Mordechai Maklef

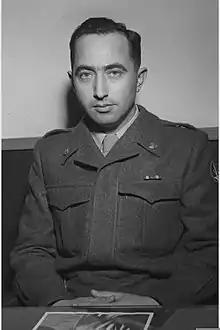
Mordechai Maklef

Mordechai (Motke) Maklef (or Makleff) (19 January 1920 – 22 February 1978) was the third Chief of Staff of the Israel Defense Forces (IDF) and later, director-general of many important public companies in the Israeli economy.